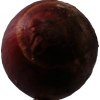
Label: red_onion